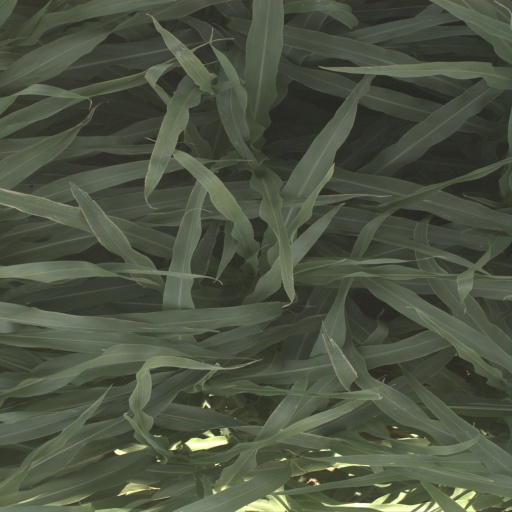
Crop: sorghum